Timote Gabashvili

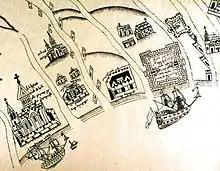
Detail from a map of Georgian coastal fortifications, by Timote Gabashvili, 1737

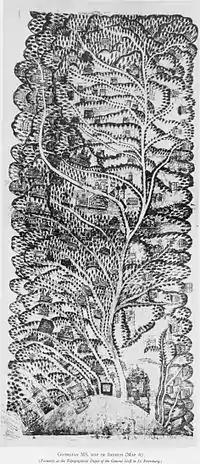
Map of Imereti compiled in 1737

Timote (Timothy) Gabashvili (1703–1764) was a Georgian travel writer, traveler, diplomat, cartographer, religious and public figure. He was the first to describe the Georgian antiquities of Jerusalem on his visit to the Holy Land in the 1750s. Timote Gabashvili was a highly educated Georgian figure who was well versed in philosophy, theology and the history of religion. He also knew Russian, Greek and Turkish. Author of an essay in the memoir genre – "Mimosvla", which provides historical, ethnographic, geographical information.